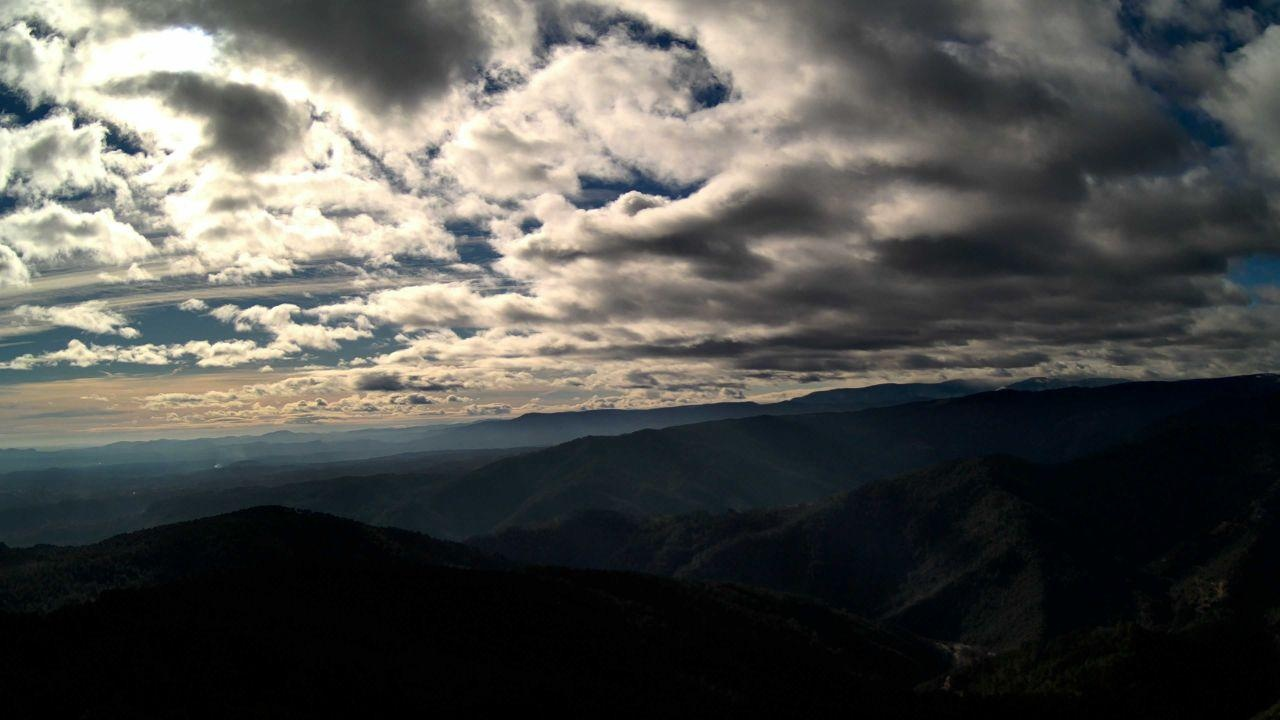
Fire: no
Smoke: yes